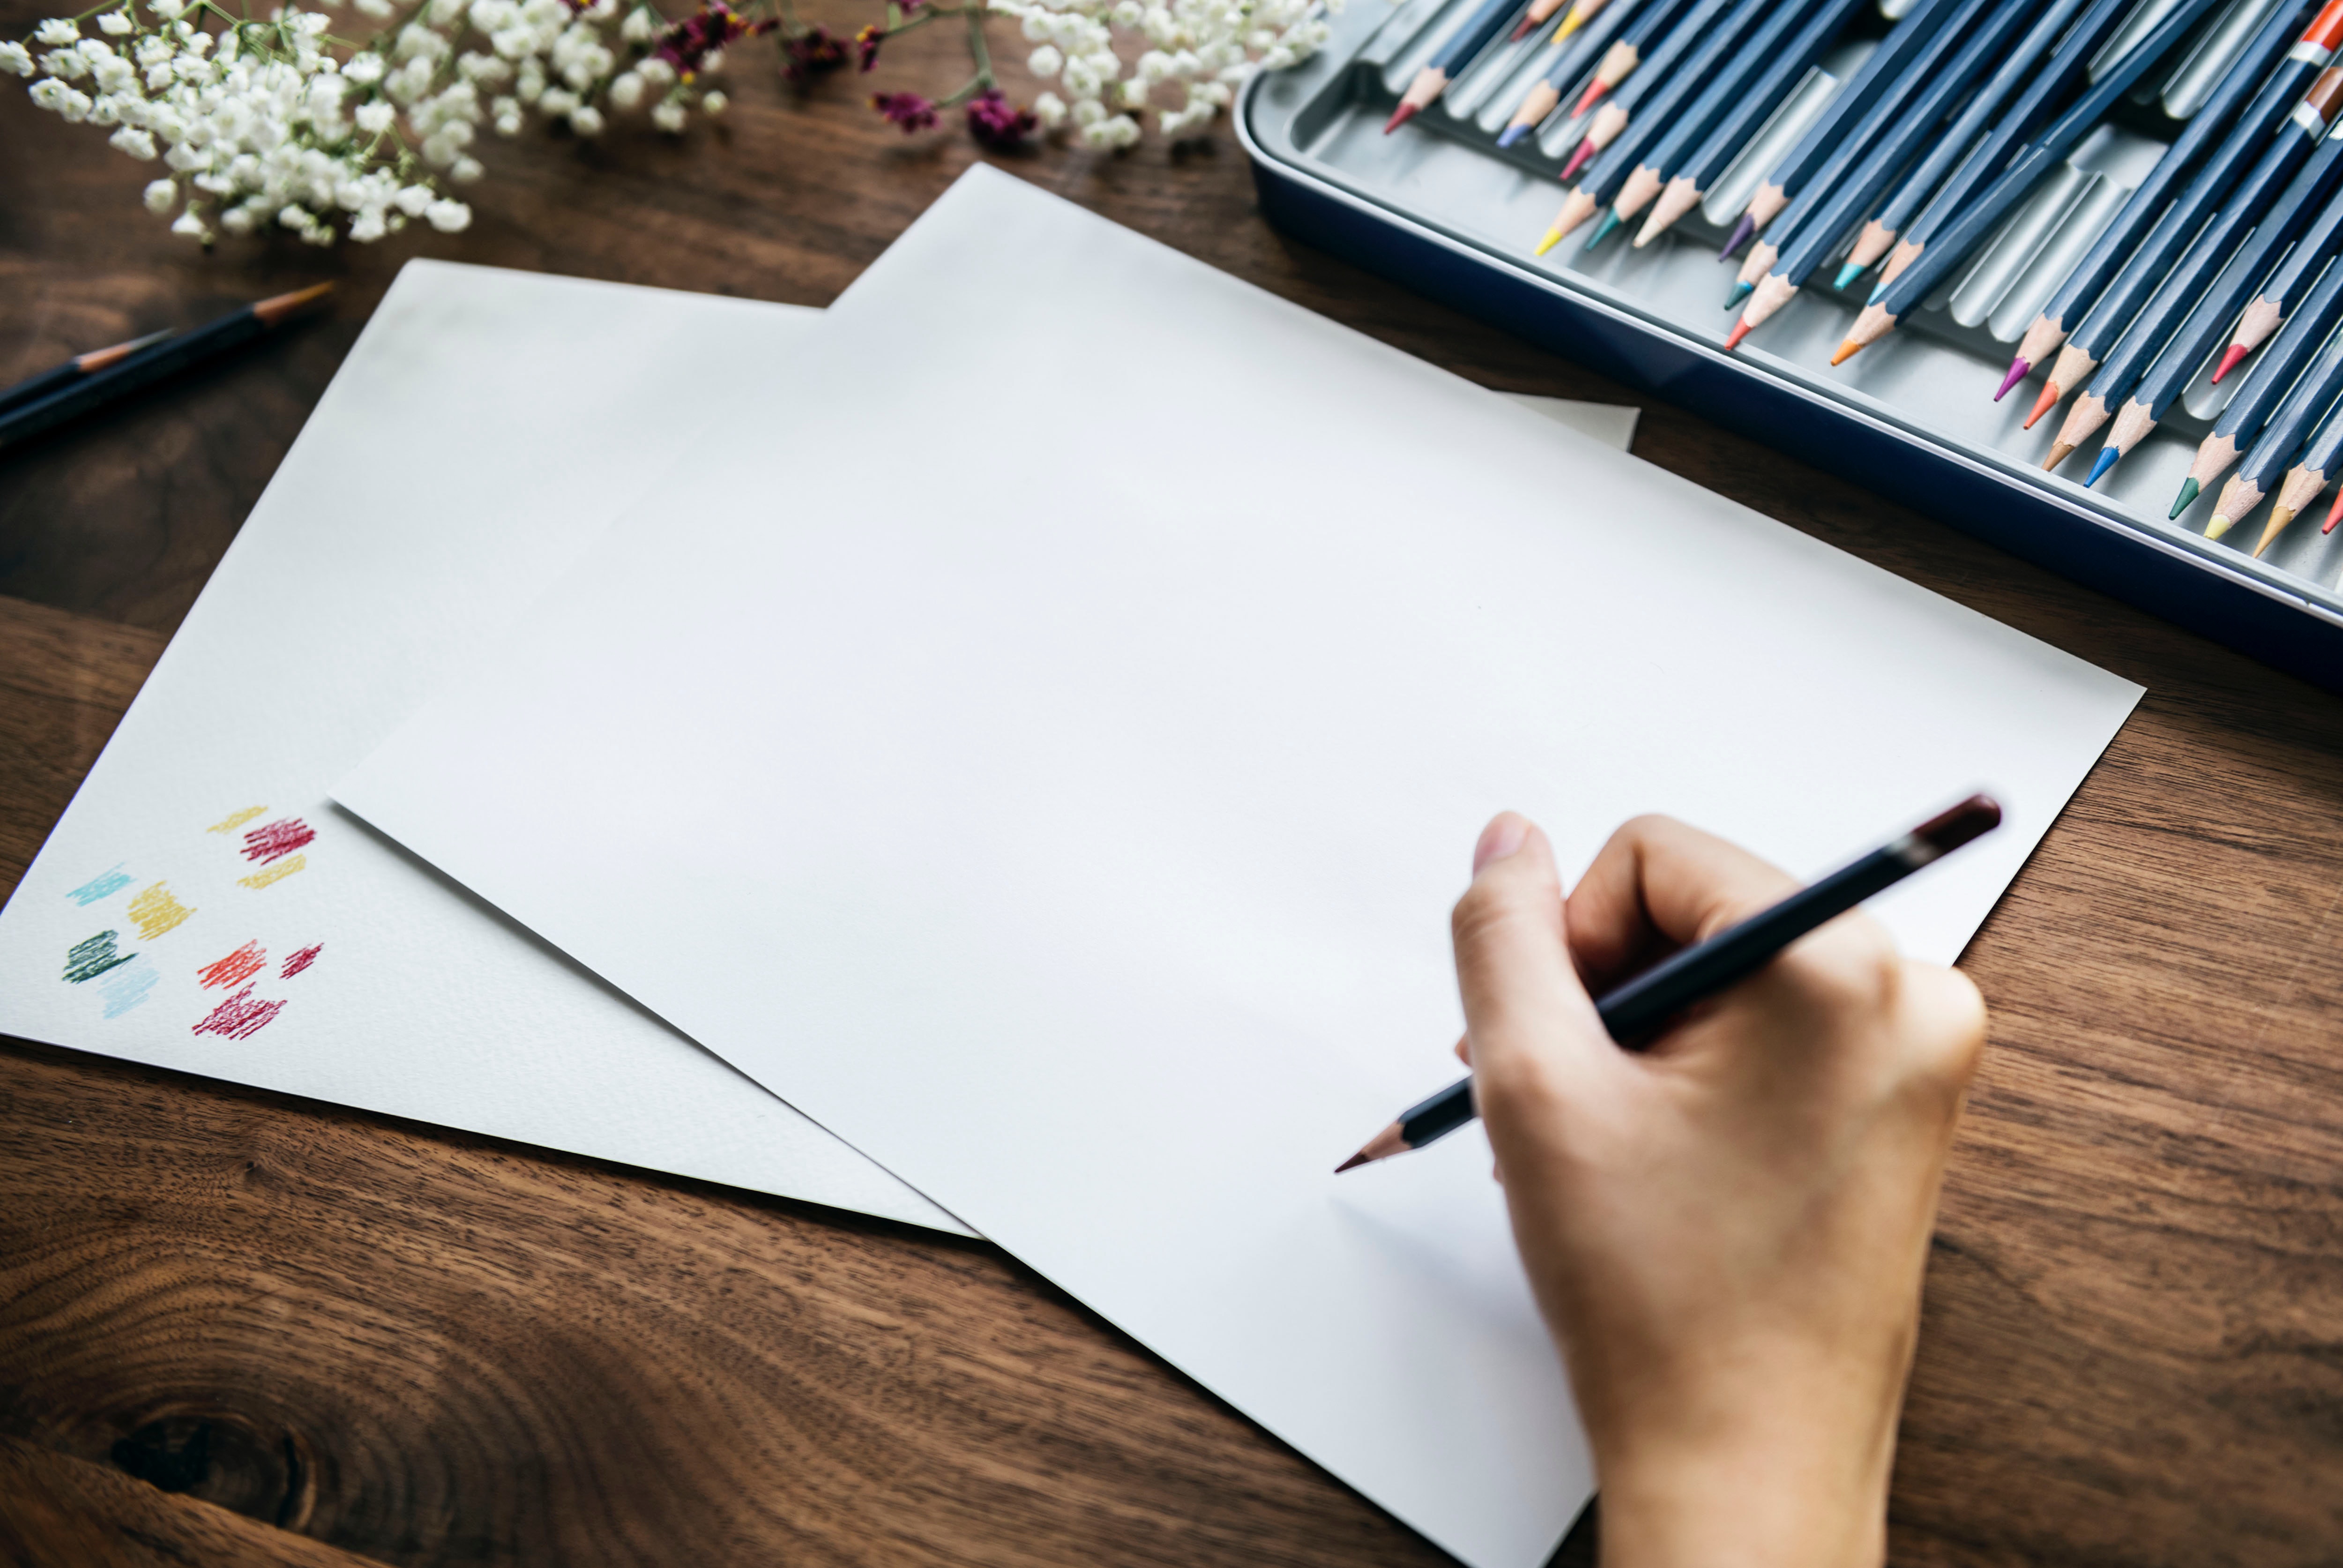
drawing, writing instrument accessory, hand, paper, writing, stationery, Material property, font, finger, sketch, pencil, pen, paper product, writing implement, illustration